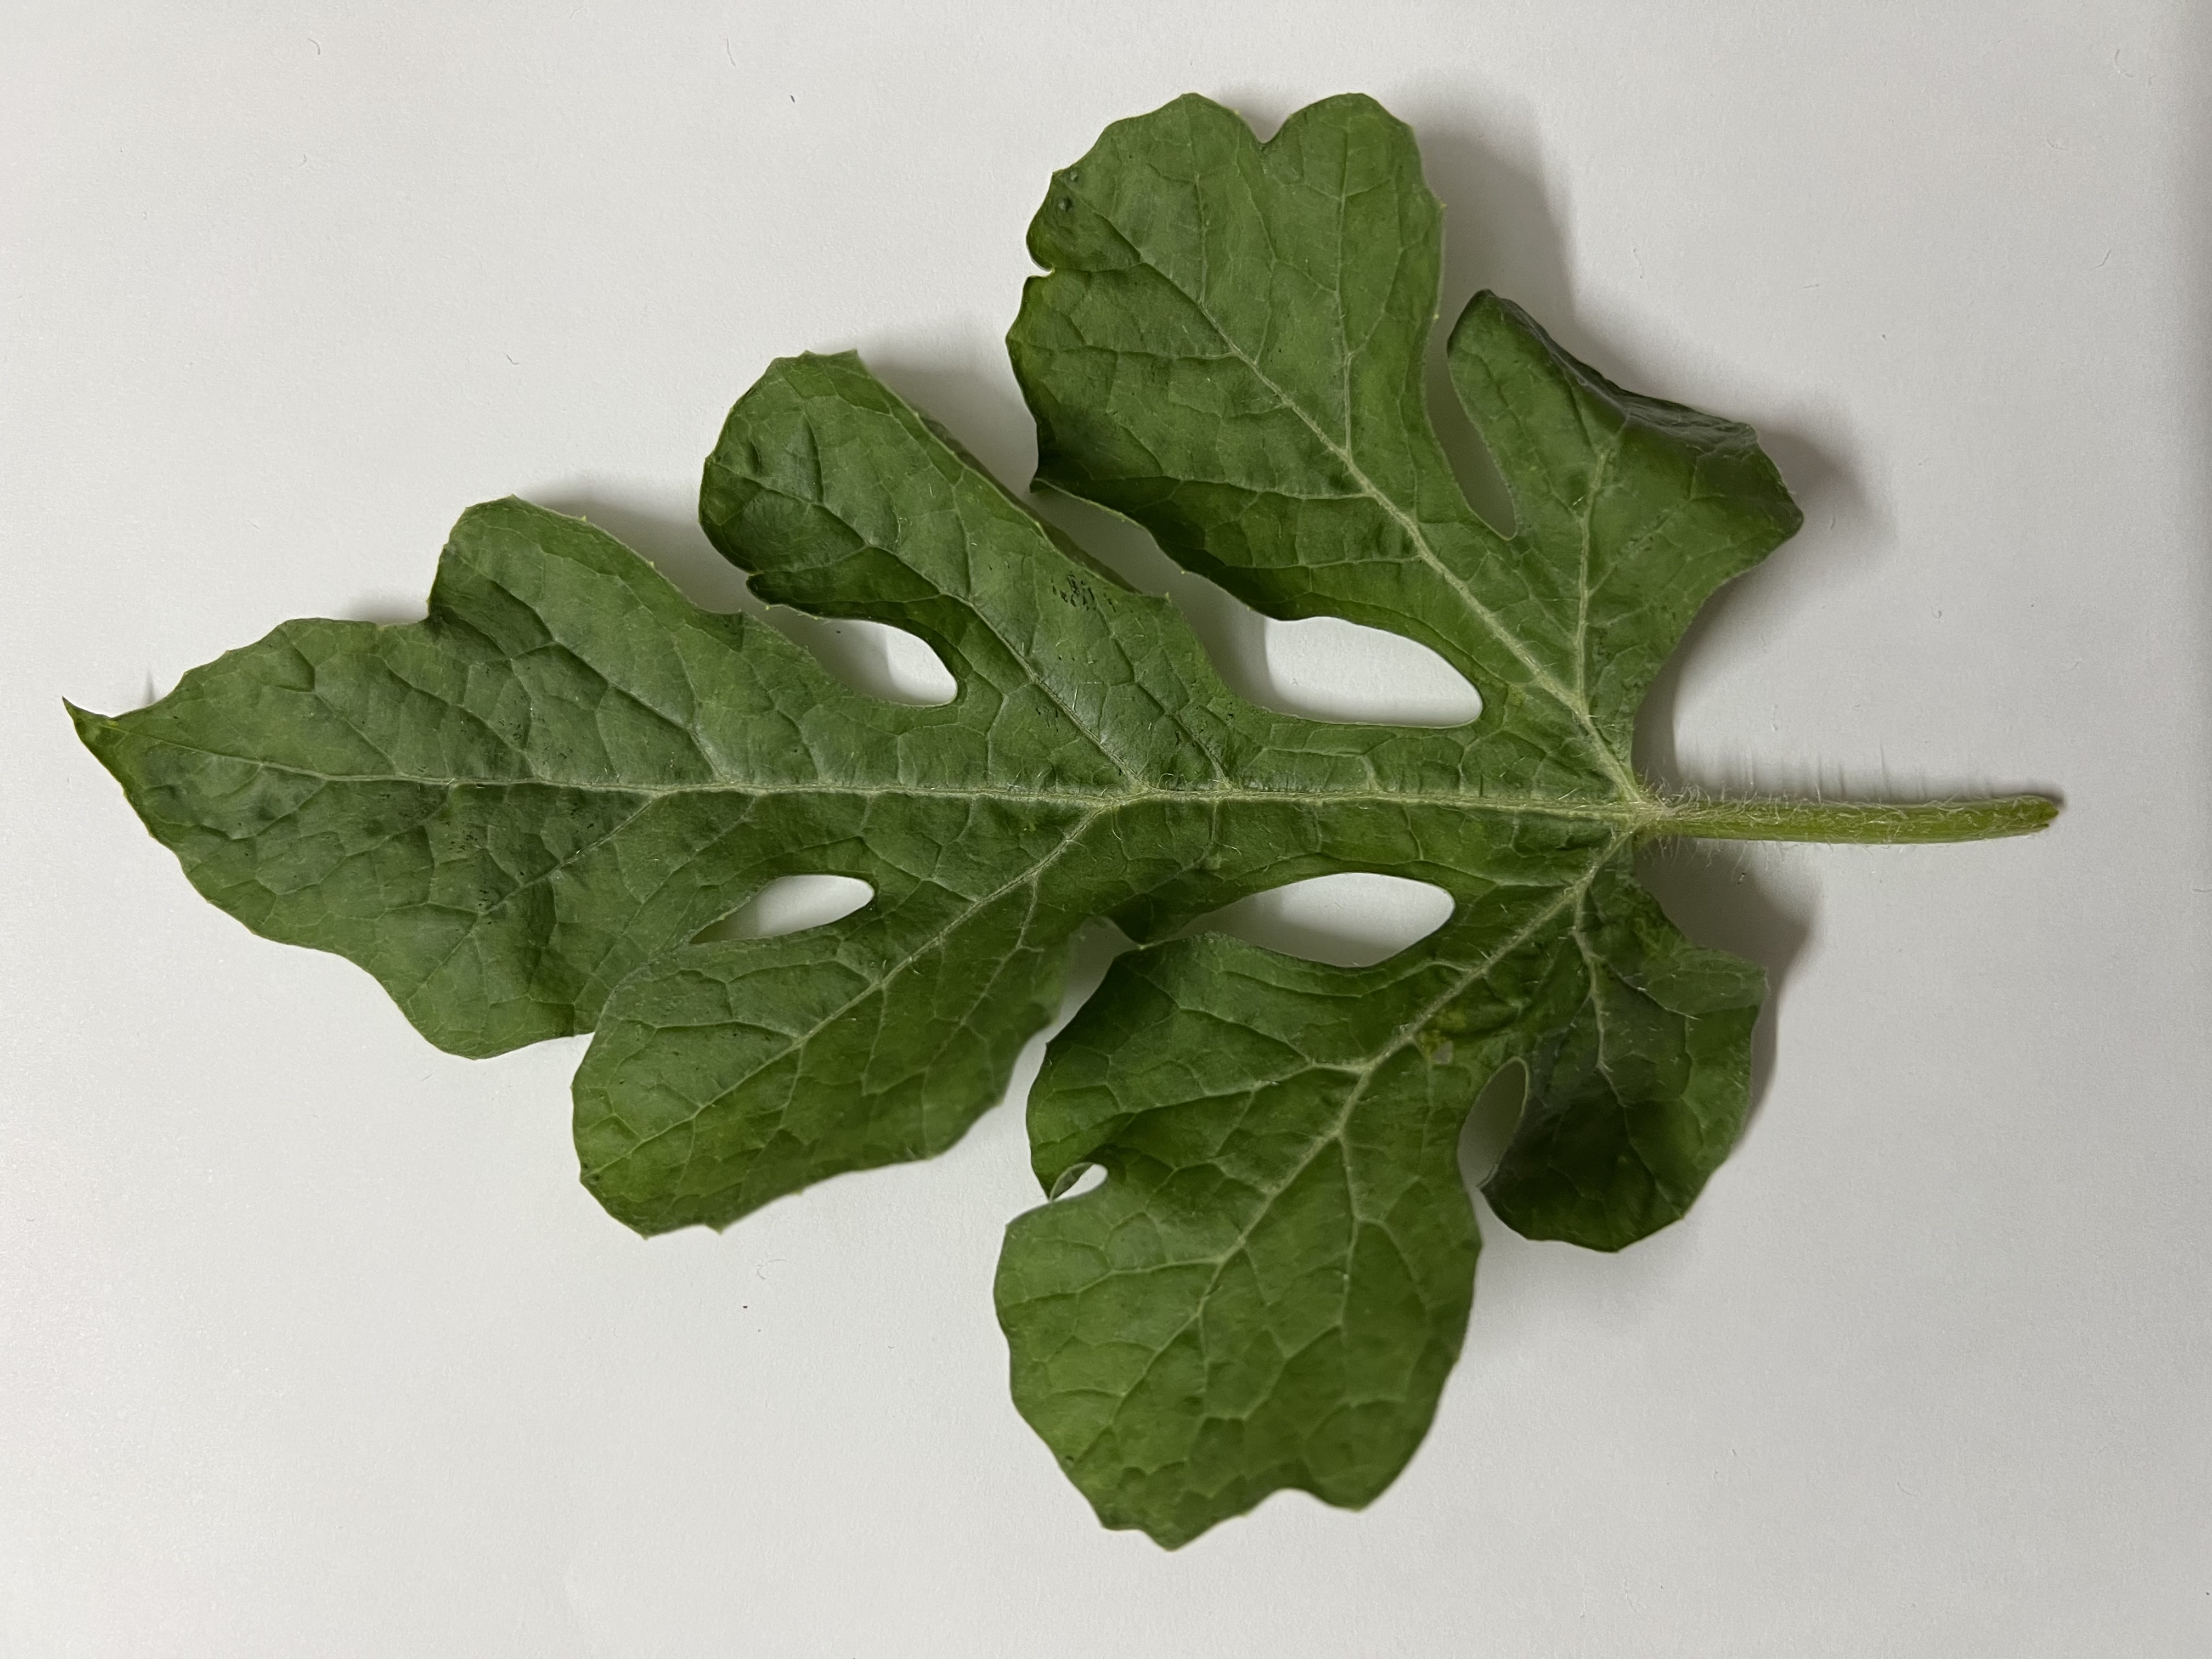
Label: Healthy